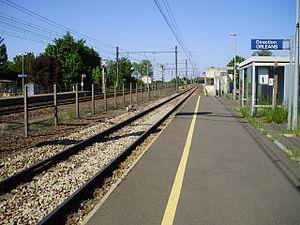
Gare de Guillerval, Essonne, France (quai pour Orléans, vue vers Paris)
La gare de Guillerval est une halte ferroviaire française de la ligne de Paris-Austerlitz à Bordeaux-Saint-Jean, située sur le territoire de la commune de Guillerval, dans le département de l'Essonne, en région Île-de-France.